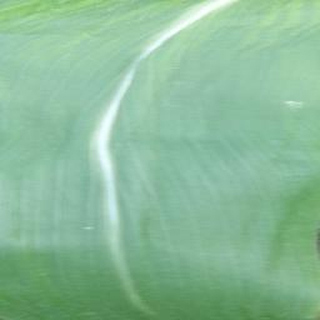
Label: healthy_corn